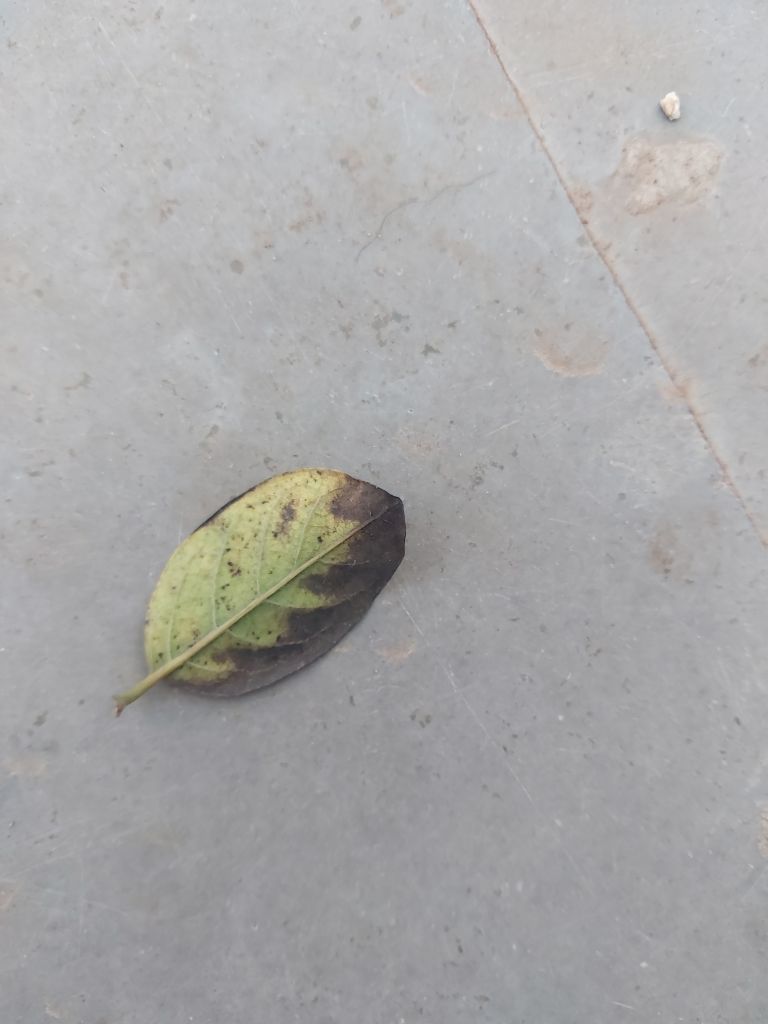
Disease label: Leaf spot on Leaves